Yip1 domain family

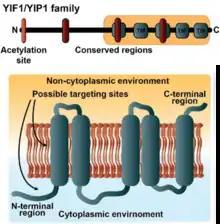
Architecture of Yip1 domain family proteins

The Yip1 domain family is a group of proteins involved in regulating secretory traffic in eukaryotes. The family consists of four members in yeast and nine members in humans. Family members have a shared architecture containing five transmembrane domains.